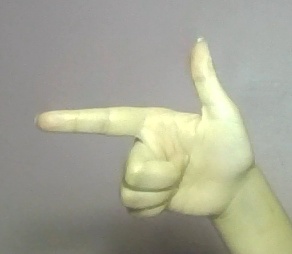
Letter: yaa